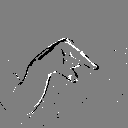
ASL letter: q